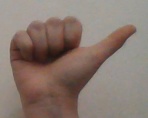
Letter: dhad